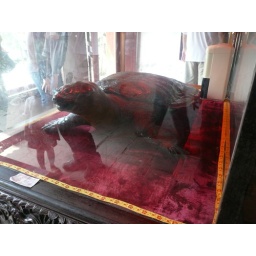
very old turtle that lived in the Hoan Kiem lake